Institutum Divi Thomae

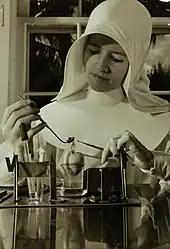
A Dominican sister at the institute's Palm Beach location prepares an ointment by extracting Bio-Dyne from a chicken egg.

A cell derivative believed to stimulate healthy cell growth was discovered at the school by Stanley L. Baker, Ph.D., and was originally tested on burn victims. The accidental application of it resulted in a huge market as Preparation H. The primary active ingredient in his invention was a compound containing a live yeast cell derivative (LYCD), which Sperti named Bio-Dyne. The Food and Drug Administration later discovered clinical testing irregularities in the use of LYCD, and it was removed from the formulation sold in the United States. There are stories that the original Preparation H was used to treat burns. The Canadian and European versions of Preparation H still contain the ingredient.